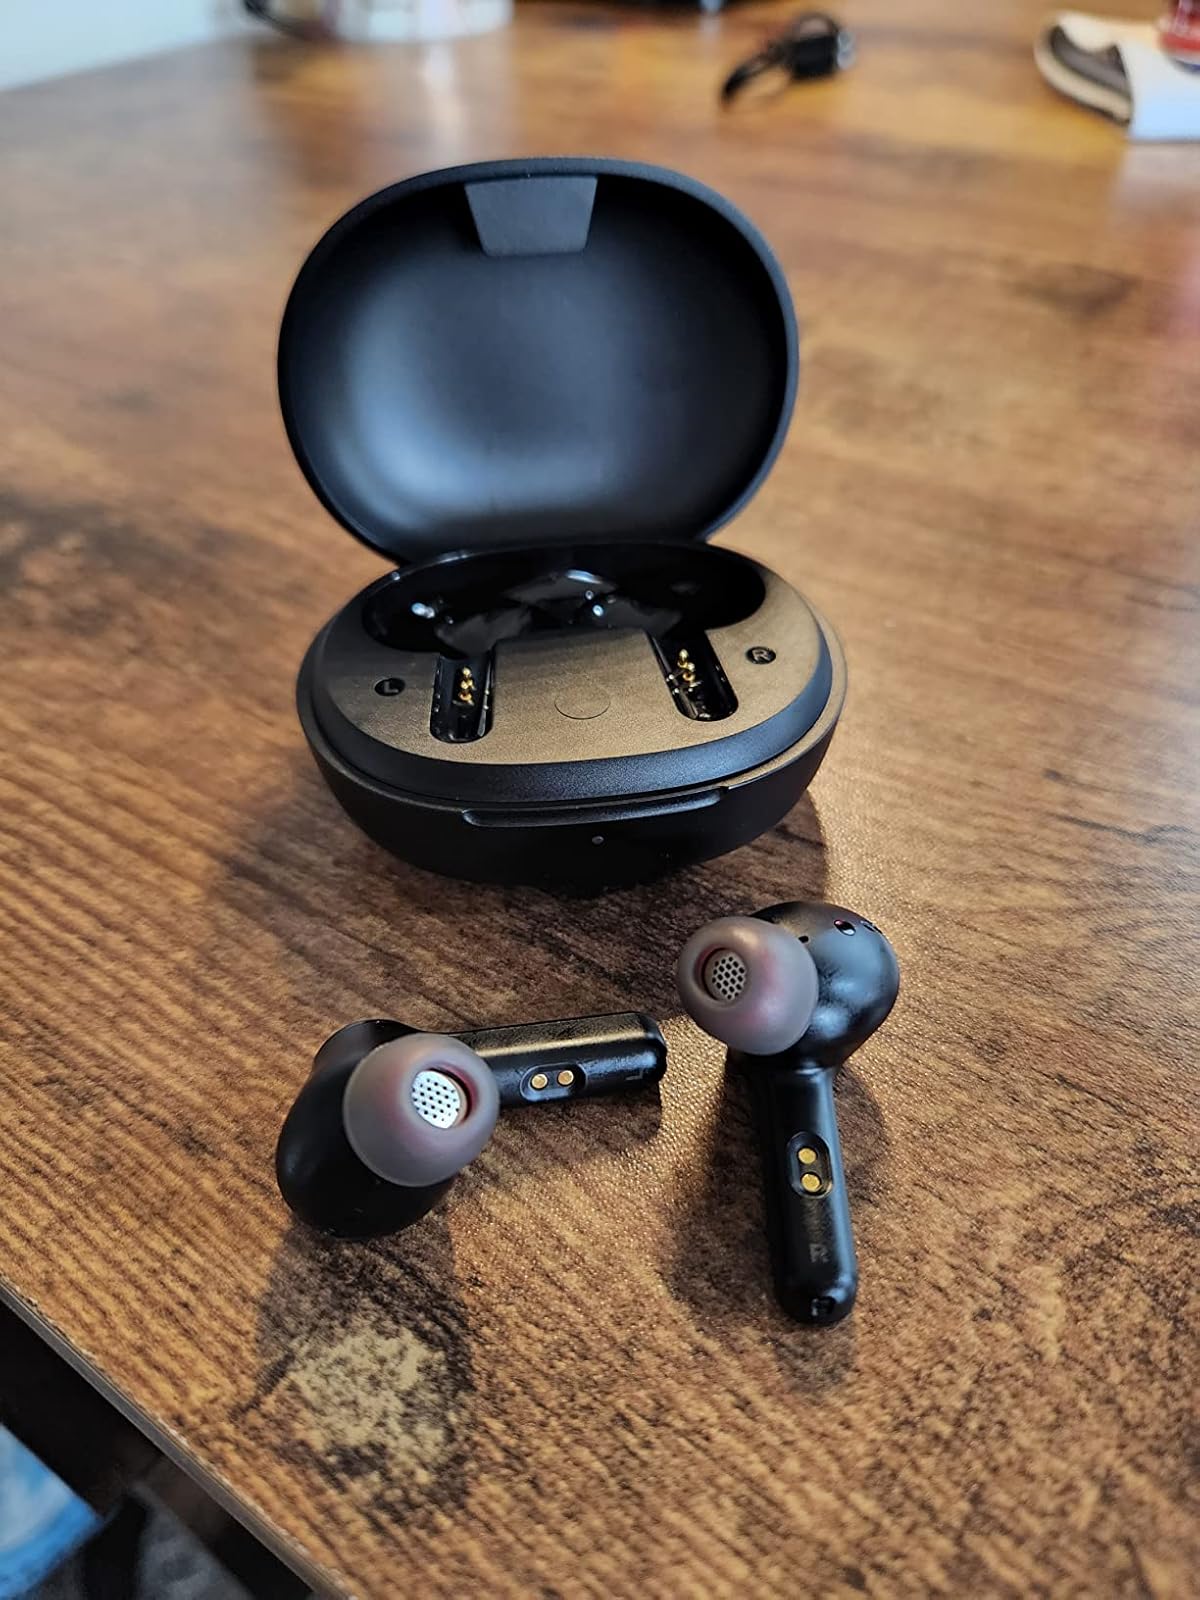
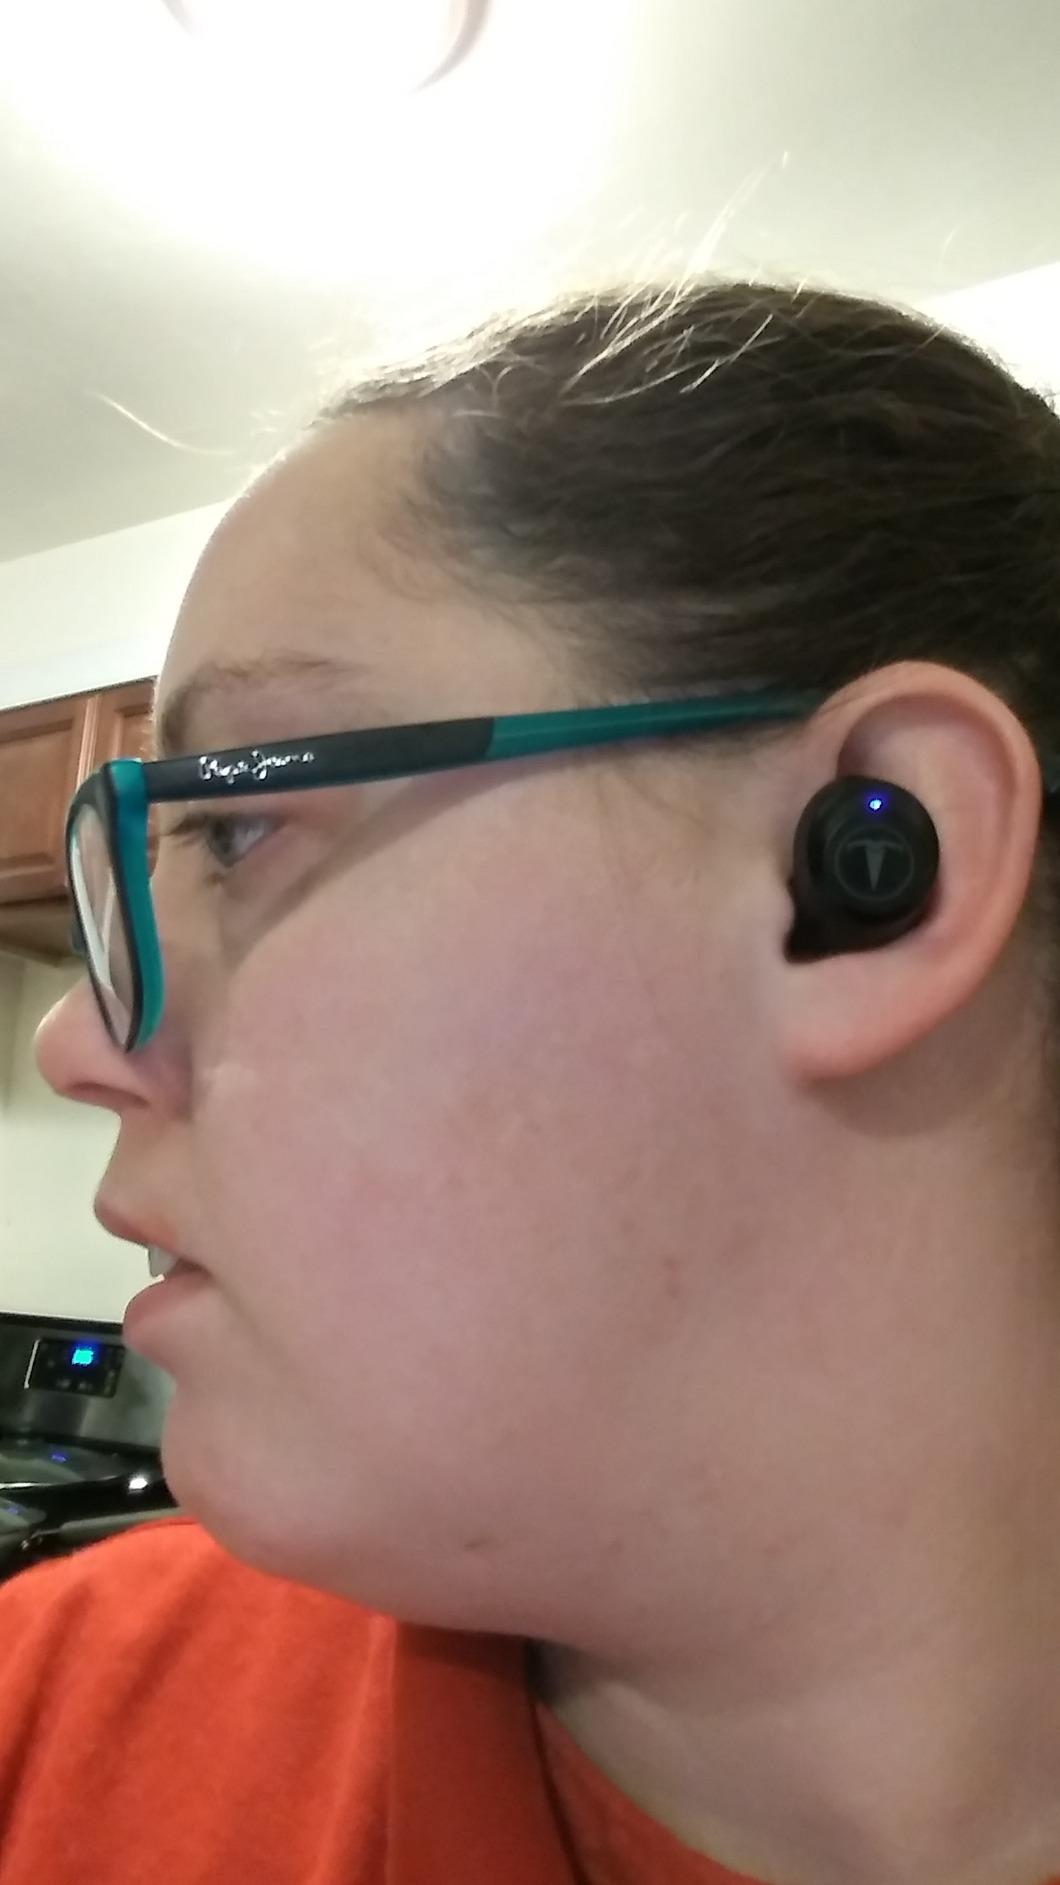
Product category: earbuds
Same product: no